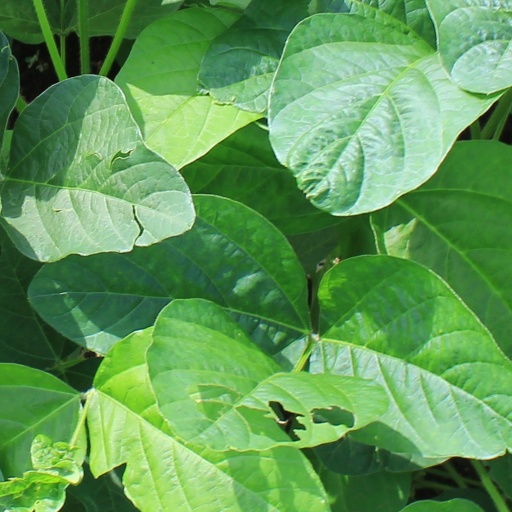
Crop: soybean